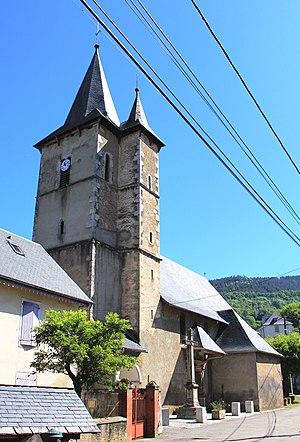
Église Notre-Dame d'Asté (Hautes-Pyrénées)
Asté est une commune française située dans le département des Hautes-Pyrénées, en région Occitanie.
La liste des églises des Hautes-Pyrénées recense de manière exhaustive les églises situées dans le département français des Hautes-Pyrénées.